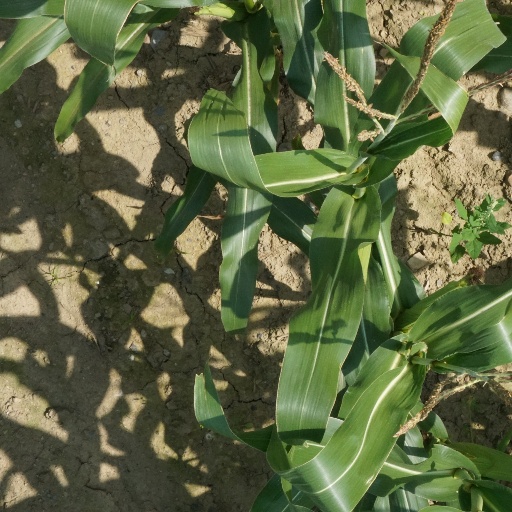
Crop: maize; corn